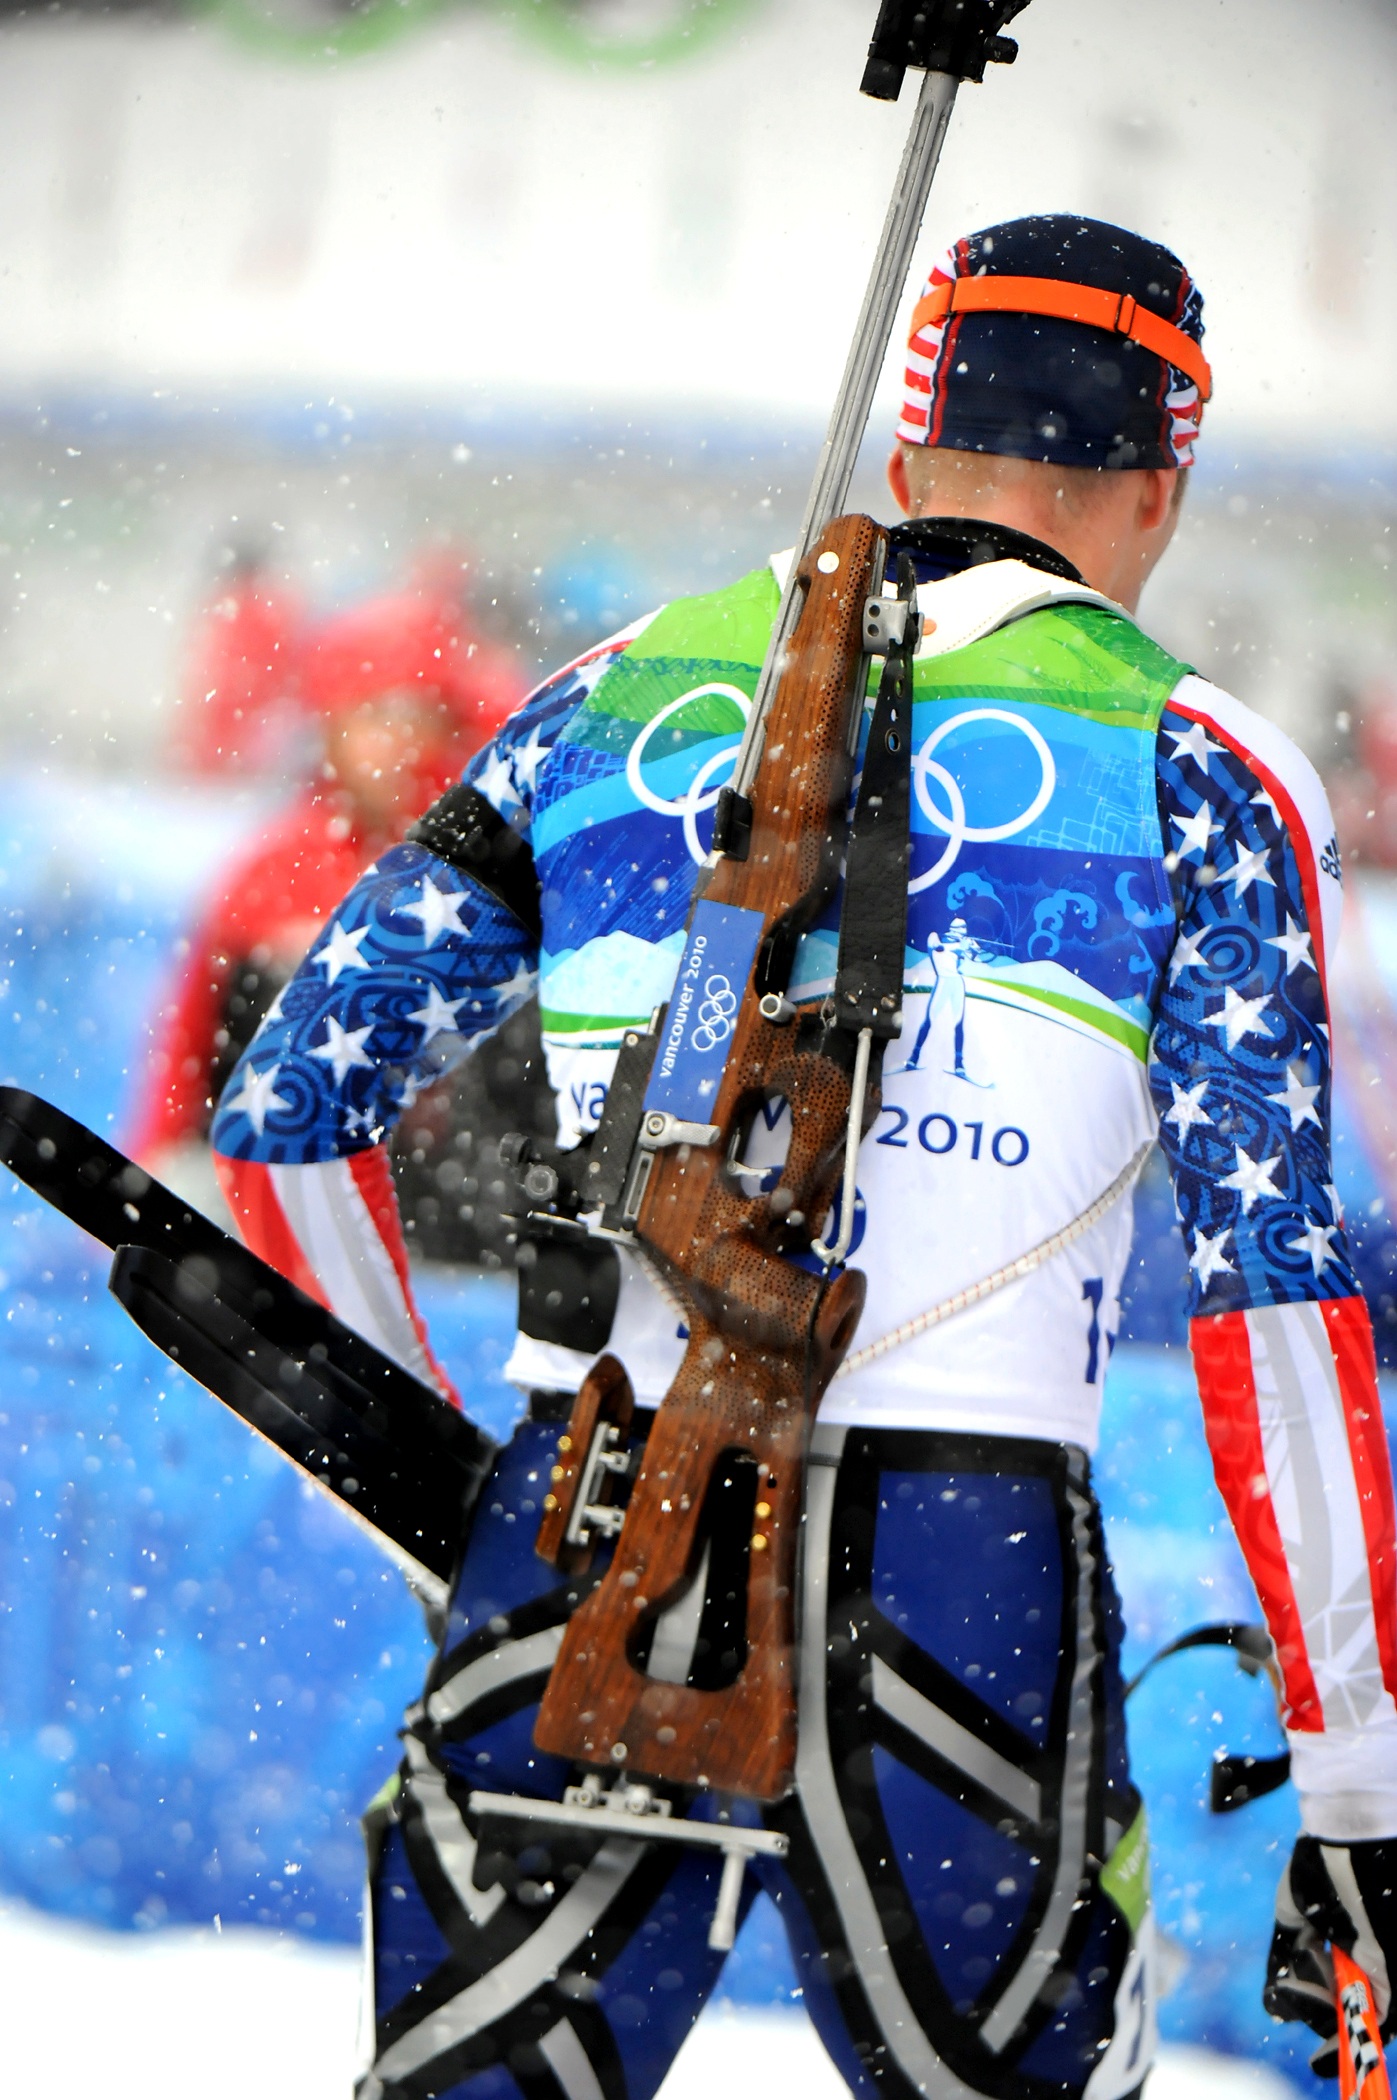
winter, sport, male, recreation, skiing, olympics, winter sport, competition, shooting, sports, downhill, rifle, athlete, cross country, competitor, sportsman, cross country skiing, nordic skiing, outdoor recreation, alpine skiing, individual sports, freestyle skiing, shooting sport, ski cross, nordic combined, biathlon